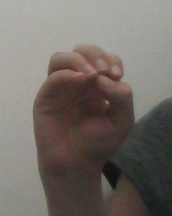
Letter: ha